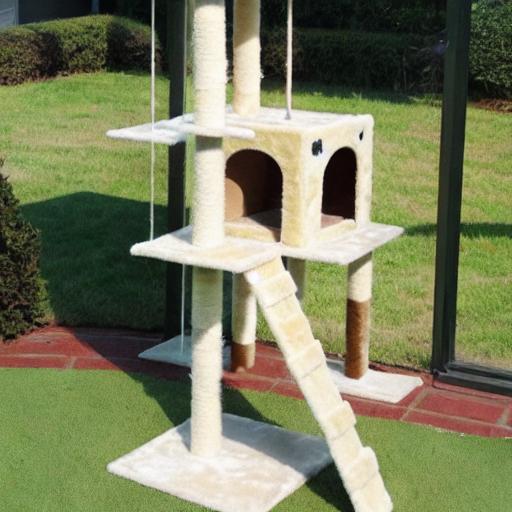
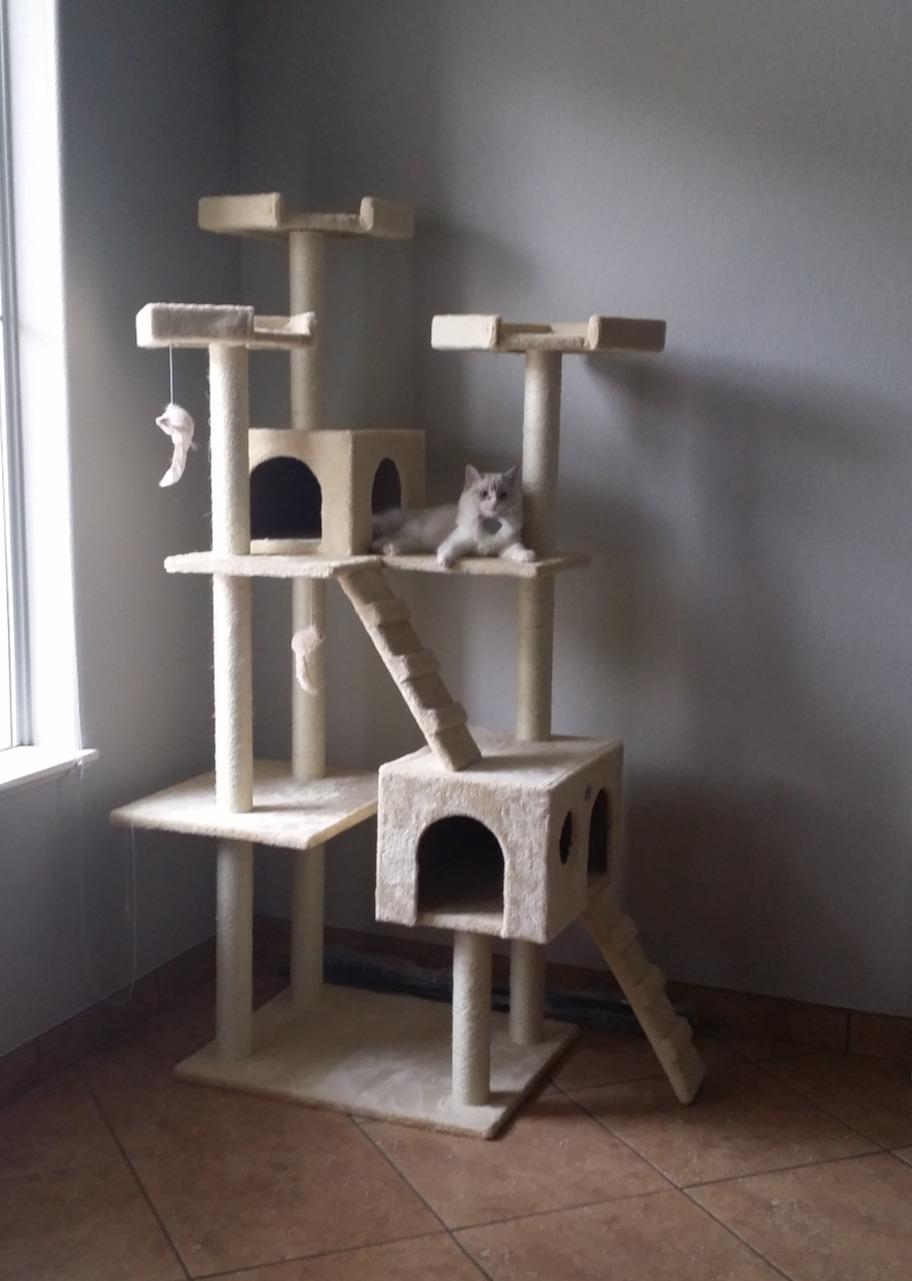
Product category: items_cat tree
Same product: no